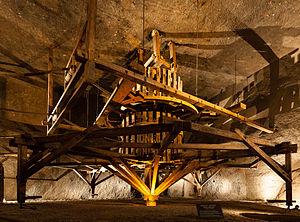
Un manège est un mécanisme utilisant la force des animaux pour faire mouvoir des machines. Le mot est encore employé par analogie à des appareils munis d’un train d’engrenage. Ce système était très utilisé pour l'extraction minière en Europe entre le XVIᵉ siècle et le XIXᵉ siècle ; il est également appelé machine à molette ou baritel.